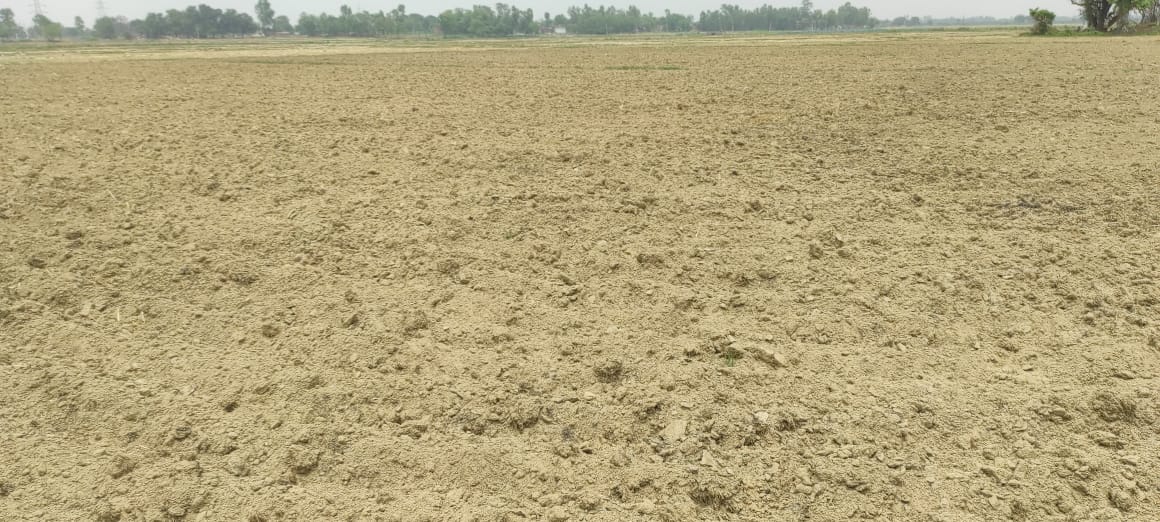
Soil type: Alluvial soil